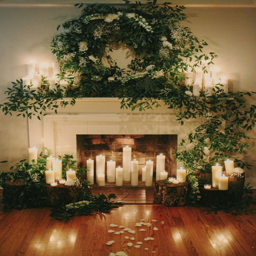
shop domino for the top brands in home decor and be inspired by celebrity homes and famous interior designers .